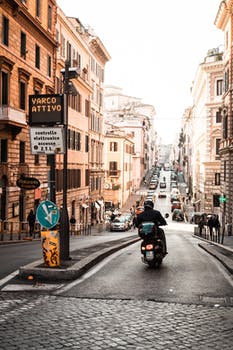
Label: No Watermark